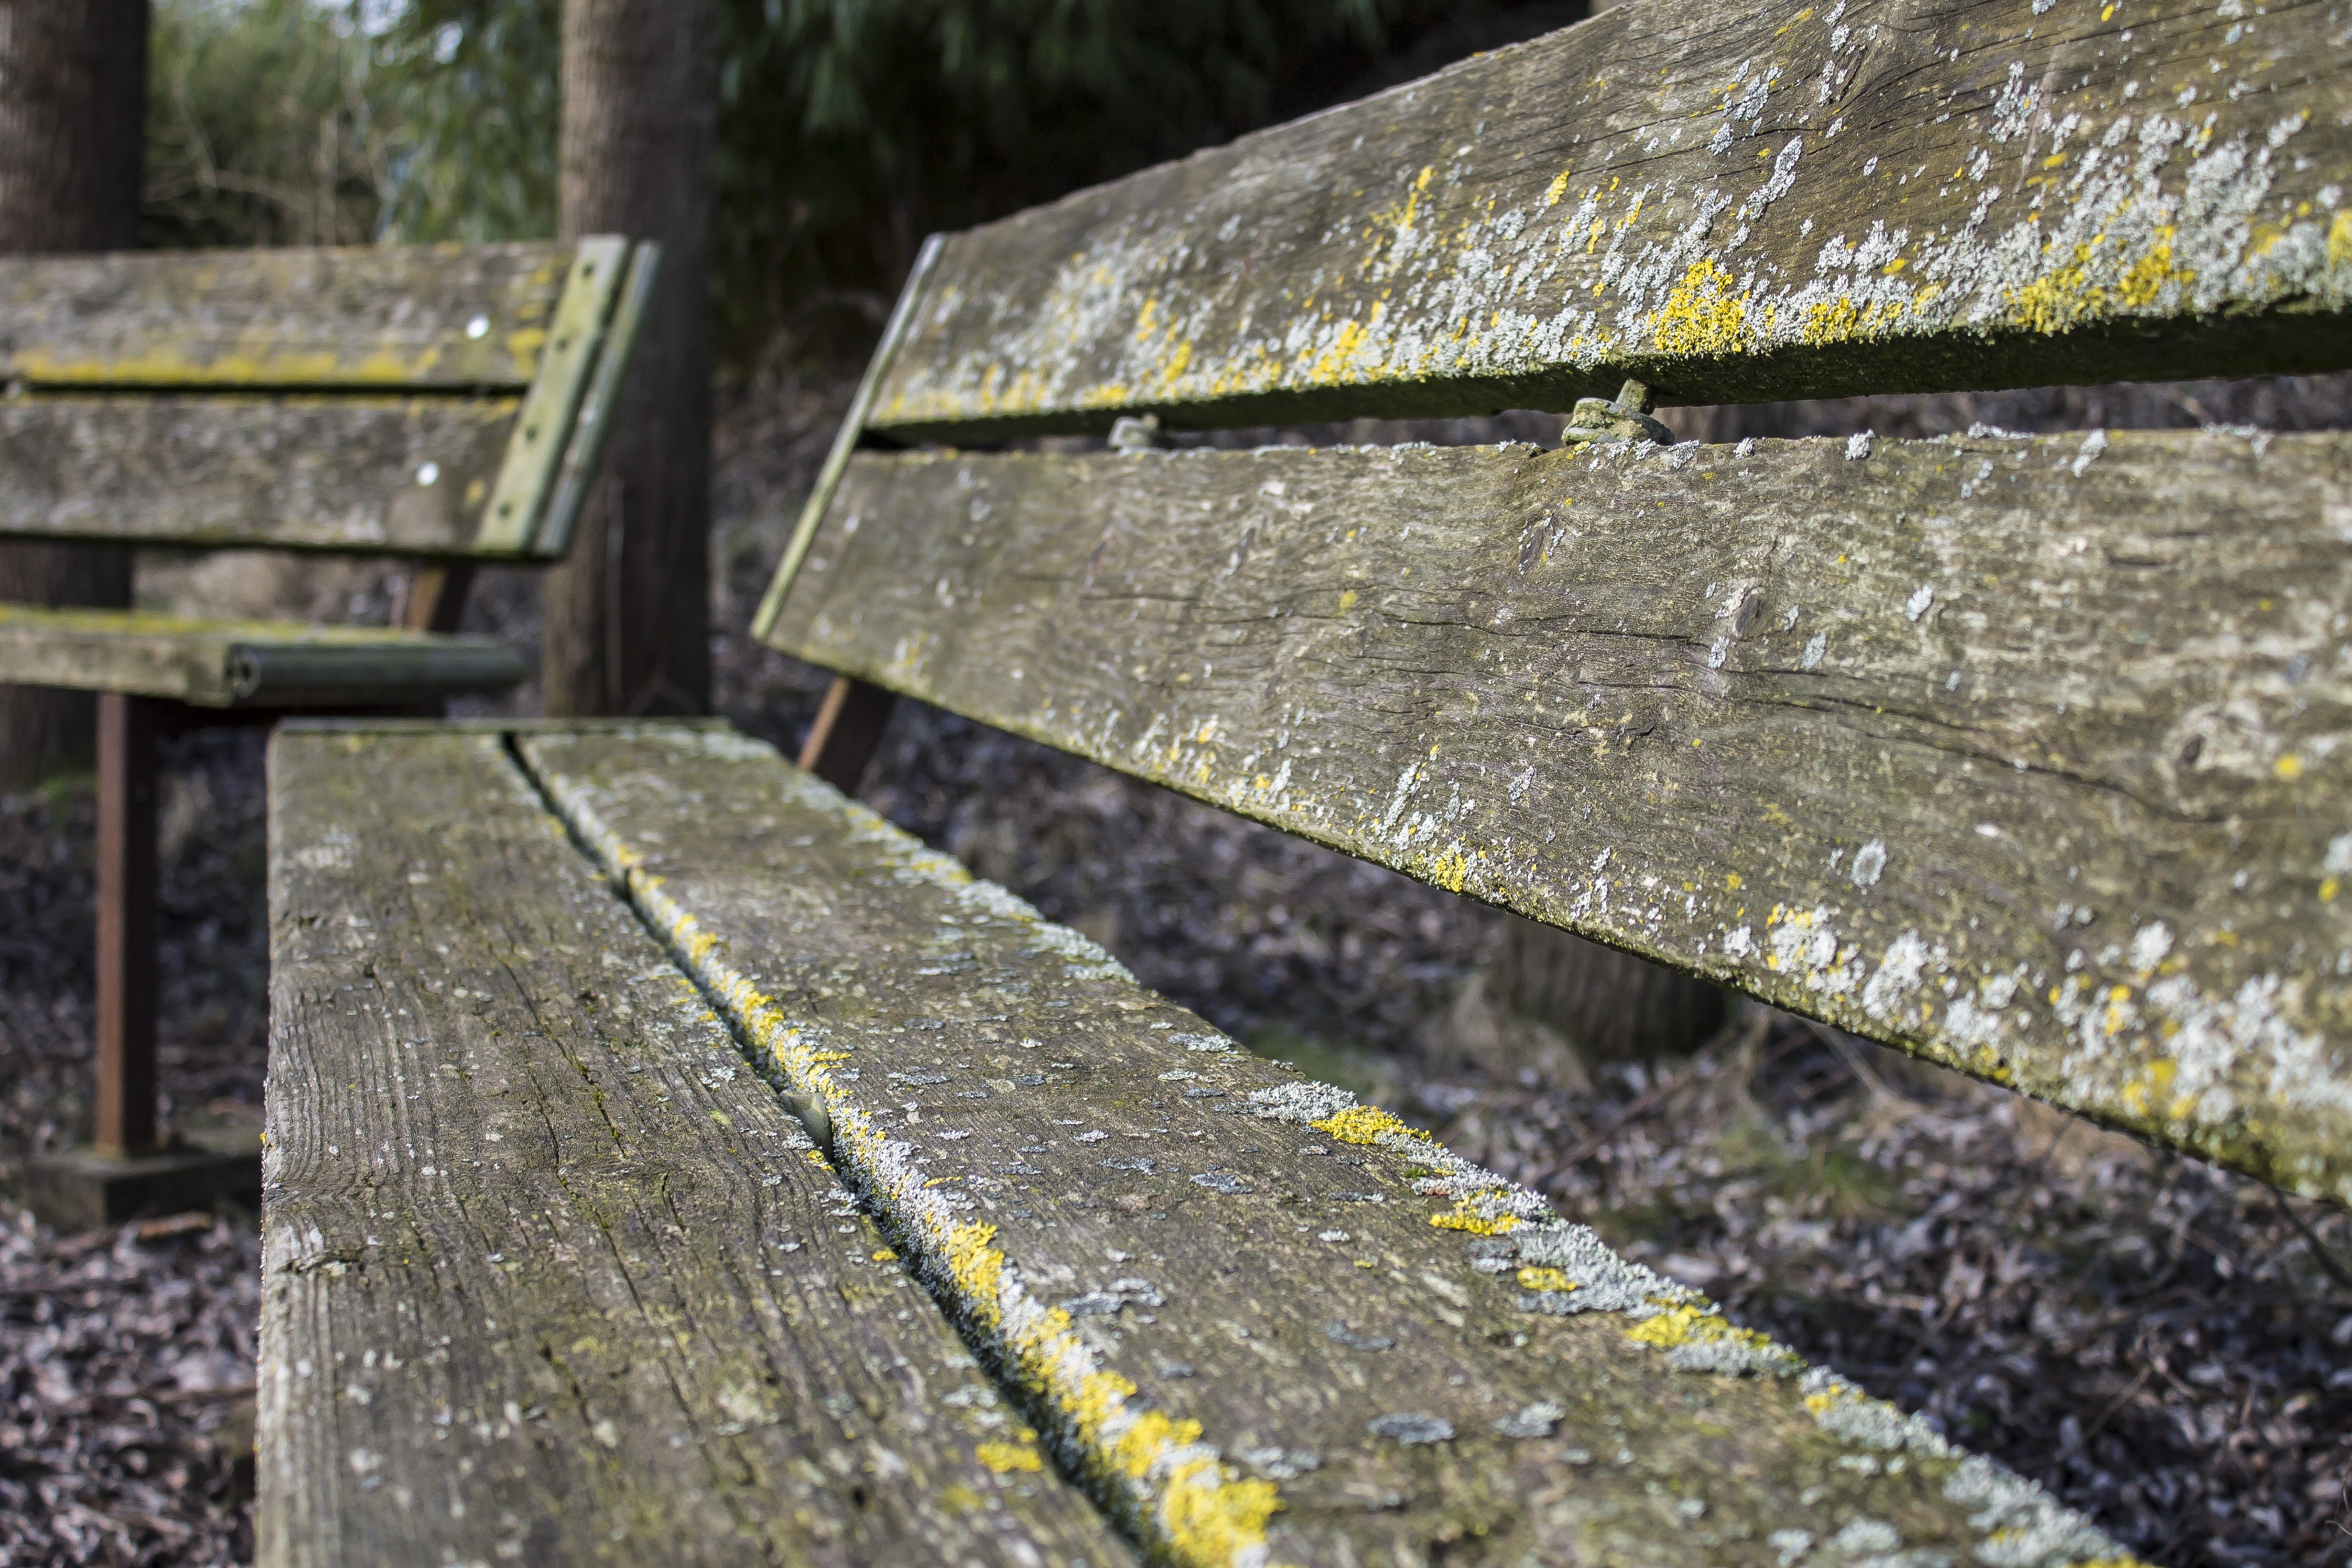
nature, forest, wood, track, bench, wall, asphalt, transport, spring, furniture, material, sit, wooden bench, planking, road surface, wood bench